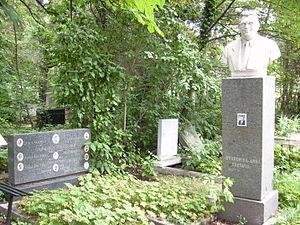
Traïcho Kostov Dzhounev, né le 17 juin 1897 et mort le 16 décembre 1949, est un homme politique bulgare, dirigeant du Parti communiste bulgare.